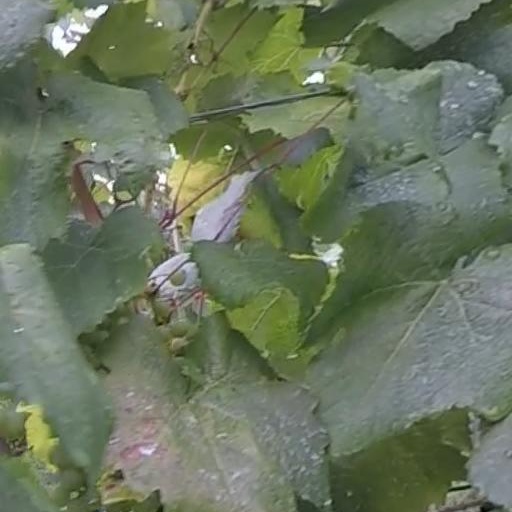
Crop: grape